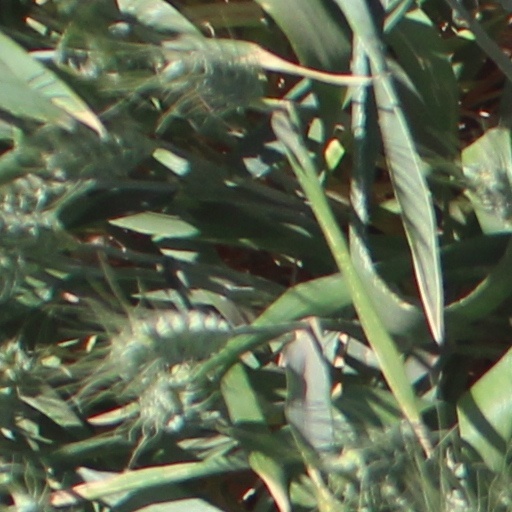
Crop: wheat